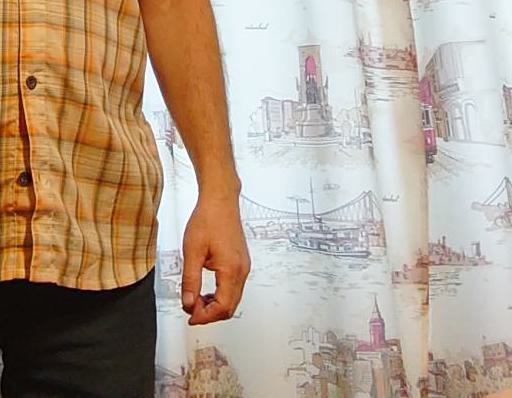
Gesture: no_gesture